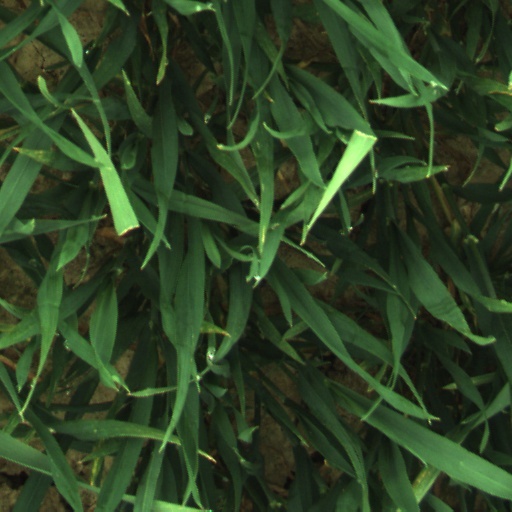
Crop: wheat